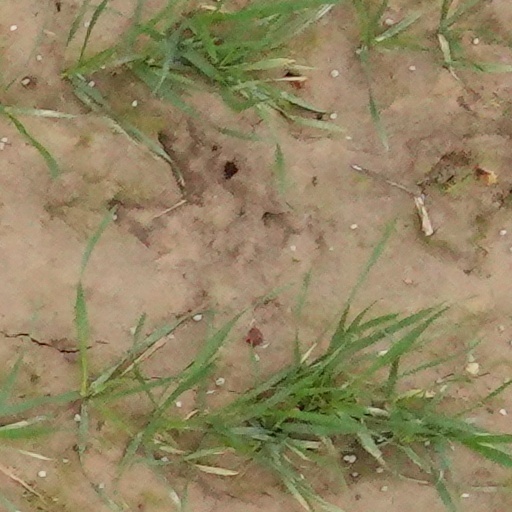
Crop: wheat